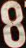
Number: 8